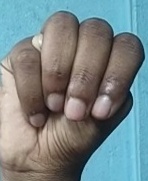
ASL sign: M